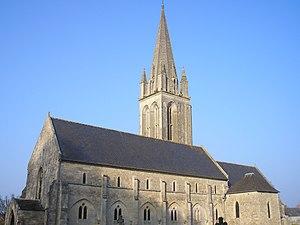
Vierville-sur-Mer (Normandie, France). L'église Saint-André.
L'église Saint-André est une église catholique située à Vierville-sur-Mer, en France.
Vierville-sur-Mer est une commune française du département du Calvados dans la région Normandie, peuplée de 229 habitants.
Cette liste regroupe une partie des monuments historiques du Calvados.